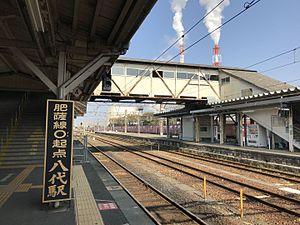
La gare de Yatsushiro est une gare ferroviaire de la ville de Yatsushiro, dans la préfecture de Kumamoto au Japon. Elle est exploitée par les compagnies JR Kyushu et Hisatsu Orange Railway.